Perisher Valley, New South Wales

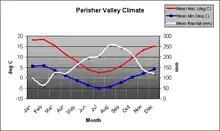
Perisher Valley Climate

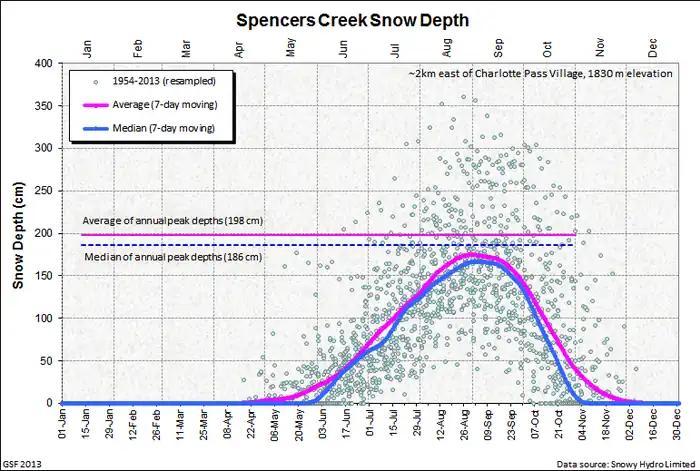
Average snow depth chart from Spencers Creek, near Perisher. Compiled by Snowy Hydro.

Perisher Valley is situated at above sea level. The summit of Mount Perisher above the village reaches of altitude. The highest lifted point is the Mt Perisher Six chairlift at 2,042m. According to statistics posted on the Perisher website in 2012, the recognised natural snow line in the region is at and over the previous 15 years, the average maximum snow depth throughout the Resort had been about . Average minimum temperature during winter was stated as .